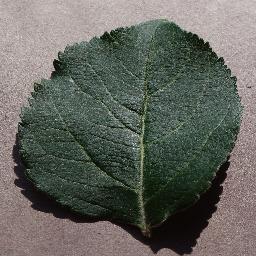
Label: Apple___healthy